Lochau-Hörbranz railway station

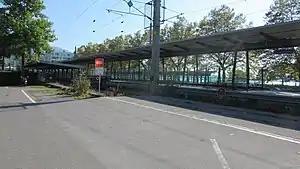
The station platform in 2018

Lochau-Hörbranz railway station is a railway station in the municipality of Lochau, in the Austrian state of Vorarlberg. It is an intermediate stop on the standard gauge Vorarlberg line of Austrian Federal Railways (ÖBB) and serves the towns of Lochau and Hörbranz. The station is served by regional express (REX 1) and Vorarlberg S-Bahn trains, both operated by ÖBB.